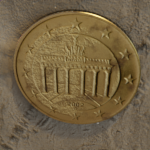
Coin value: 50cents
Country: de
Edition: standard